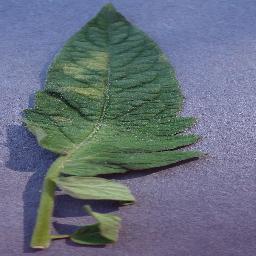
Label: Tomato___Leaf_Mold